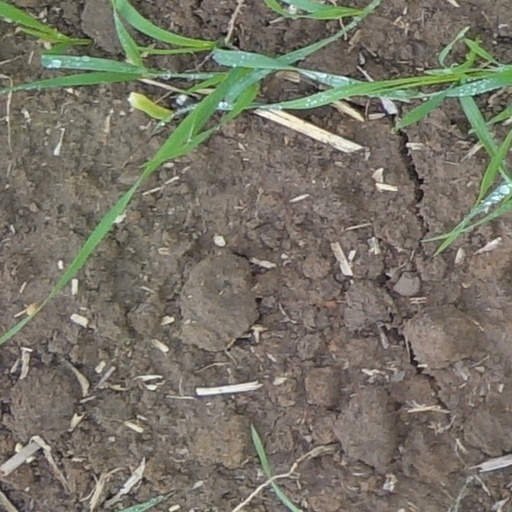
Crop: wheat